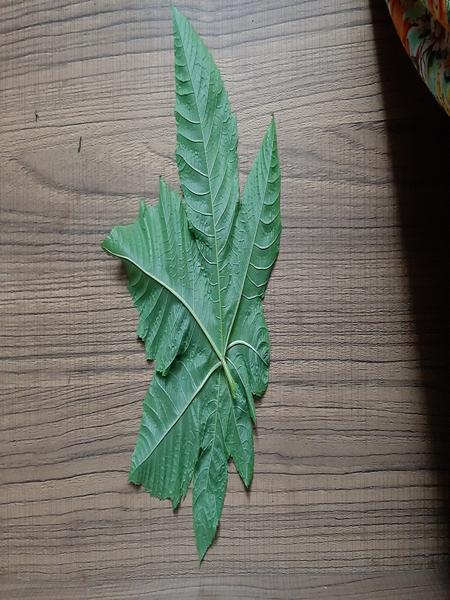
Plant: Castor